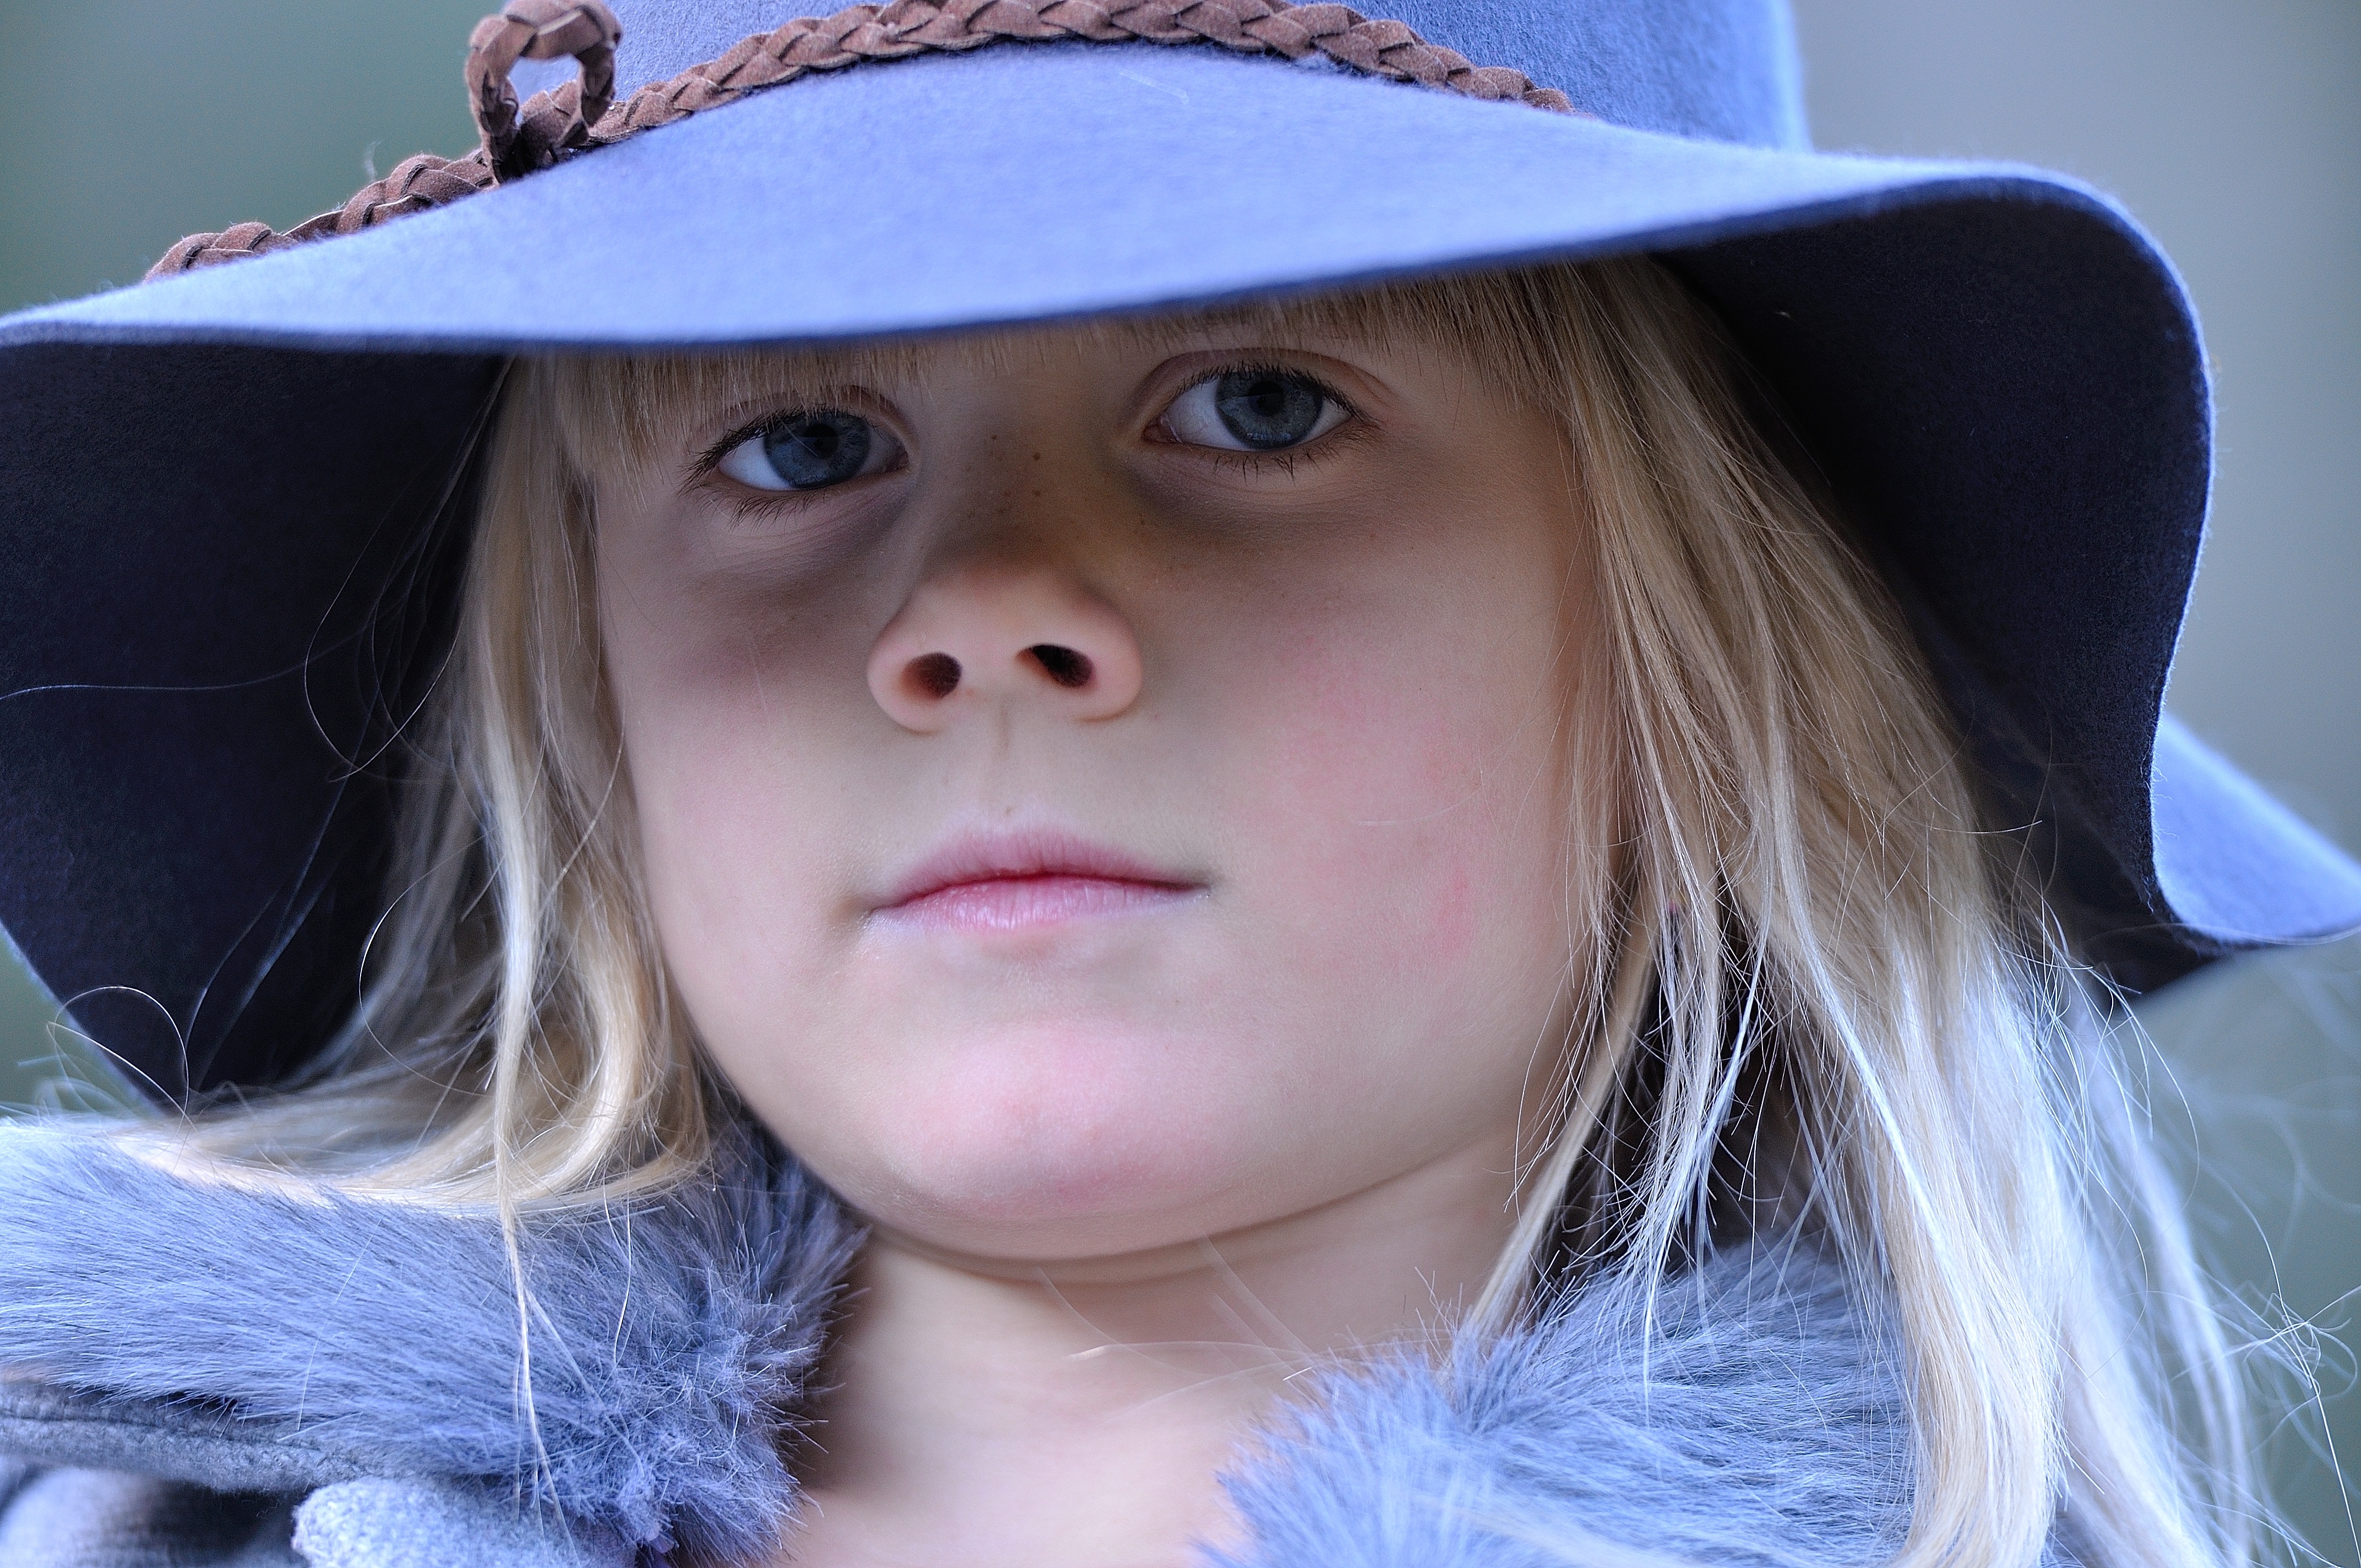
person, girl, hair, view, portrait, model, color, child, hat, fashion, blue, clothing, lady, close up, face, nose, cool, eye, head, skin, beauty, blond, organ, consider, portrait photography, sovereign